2003 Hengyang fire

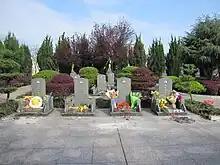

The memorial was originally to be located at the site of the collapse, but was later changed to the Hengyang Martyrs' Park.